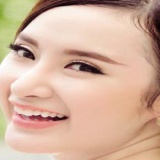
diễn viên Angela Phương Trinh